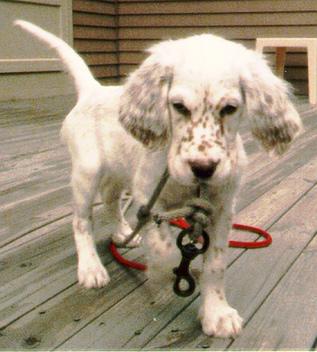
Breed: english setter